Henry Fawcett

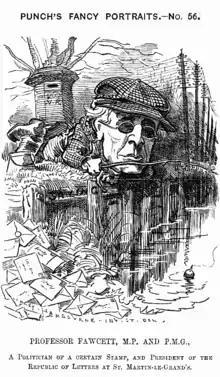
1881 Cartoon from Punch: "PROFESSOR FAWCETT, M.P and P.M.G., A Politician of a certain stamp, and President of the Republic of Letters at St. Martin-le-Grand's"

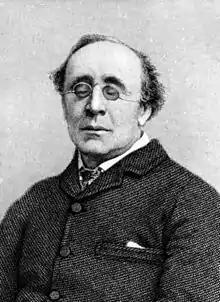
Henry Fawcett

Henry Fawcett (26 August 1833 – 6 November 1884) was a British academic, statesman and economist.